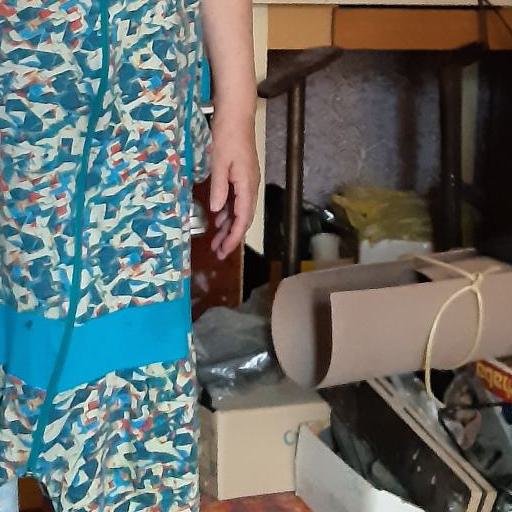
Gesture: no_gesture